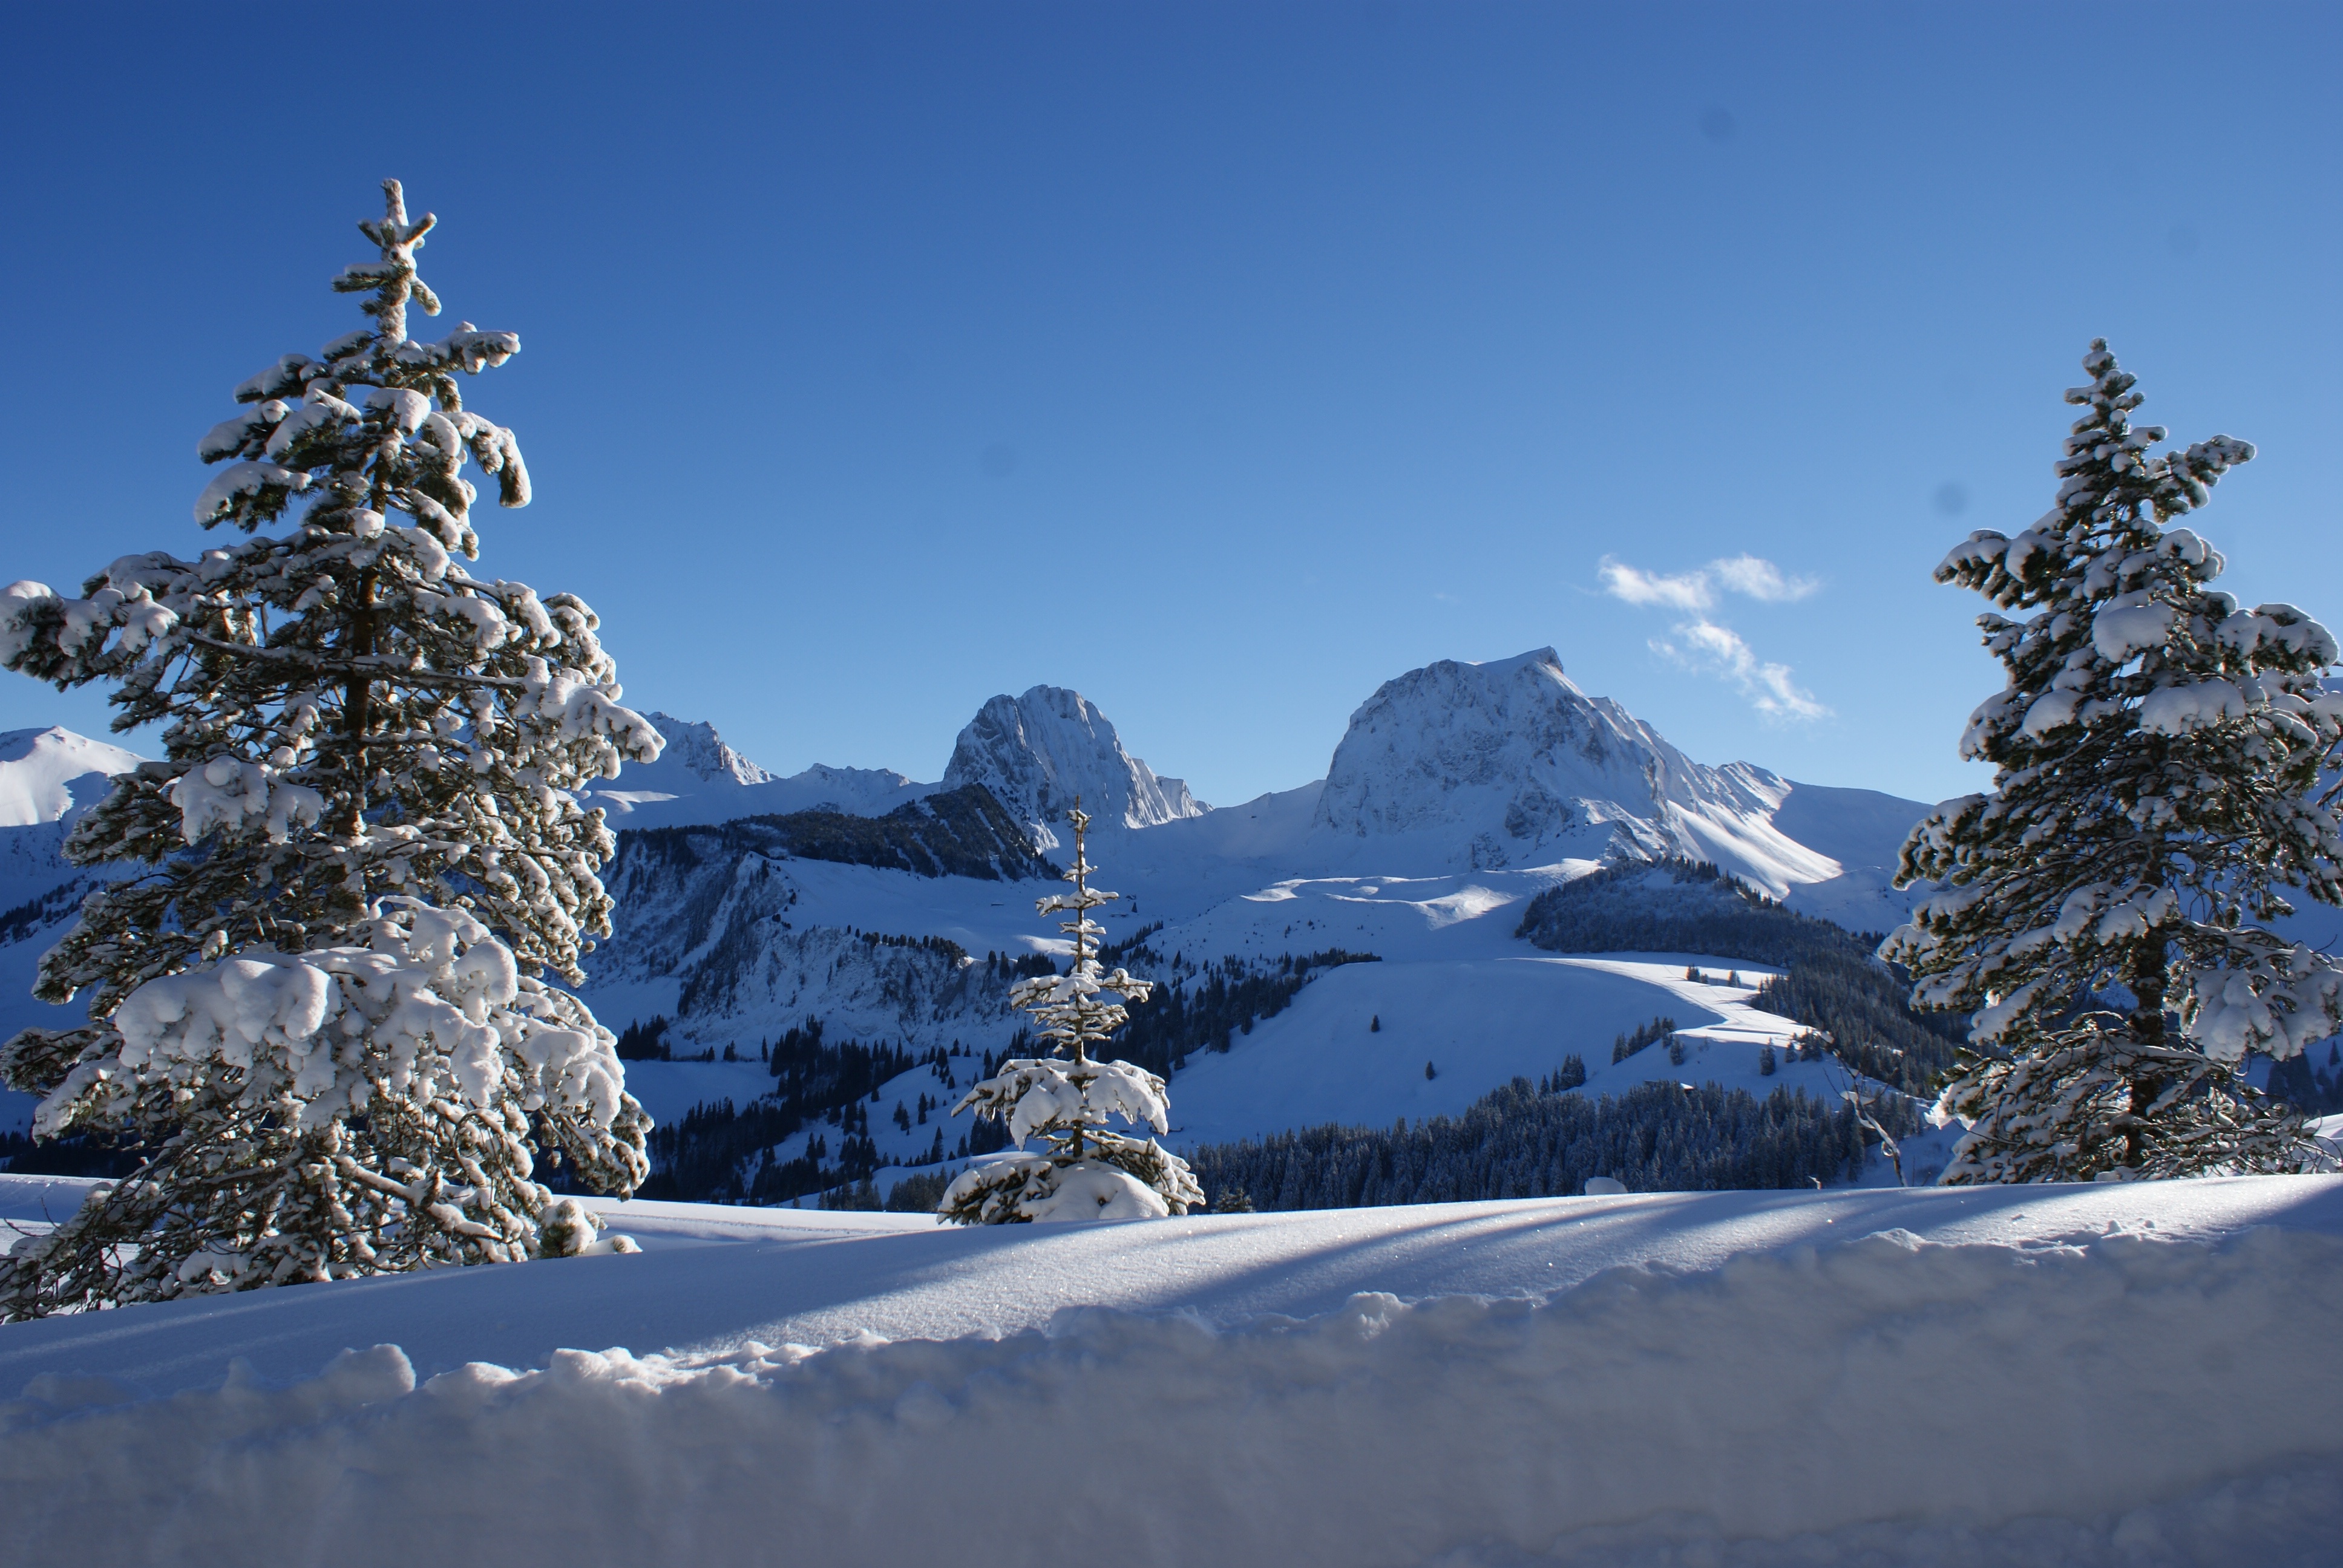
tree, mountain, snow, winter, mountain range, weather, alpine, fir, season, winter sport, spruce, mountains, alps, footwear, switzerland, wintry, piste, woody plant, mountainous landforms, geological phenomenon, gantrisch